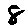
Label: 8